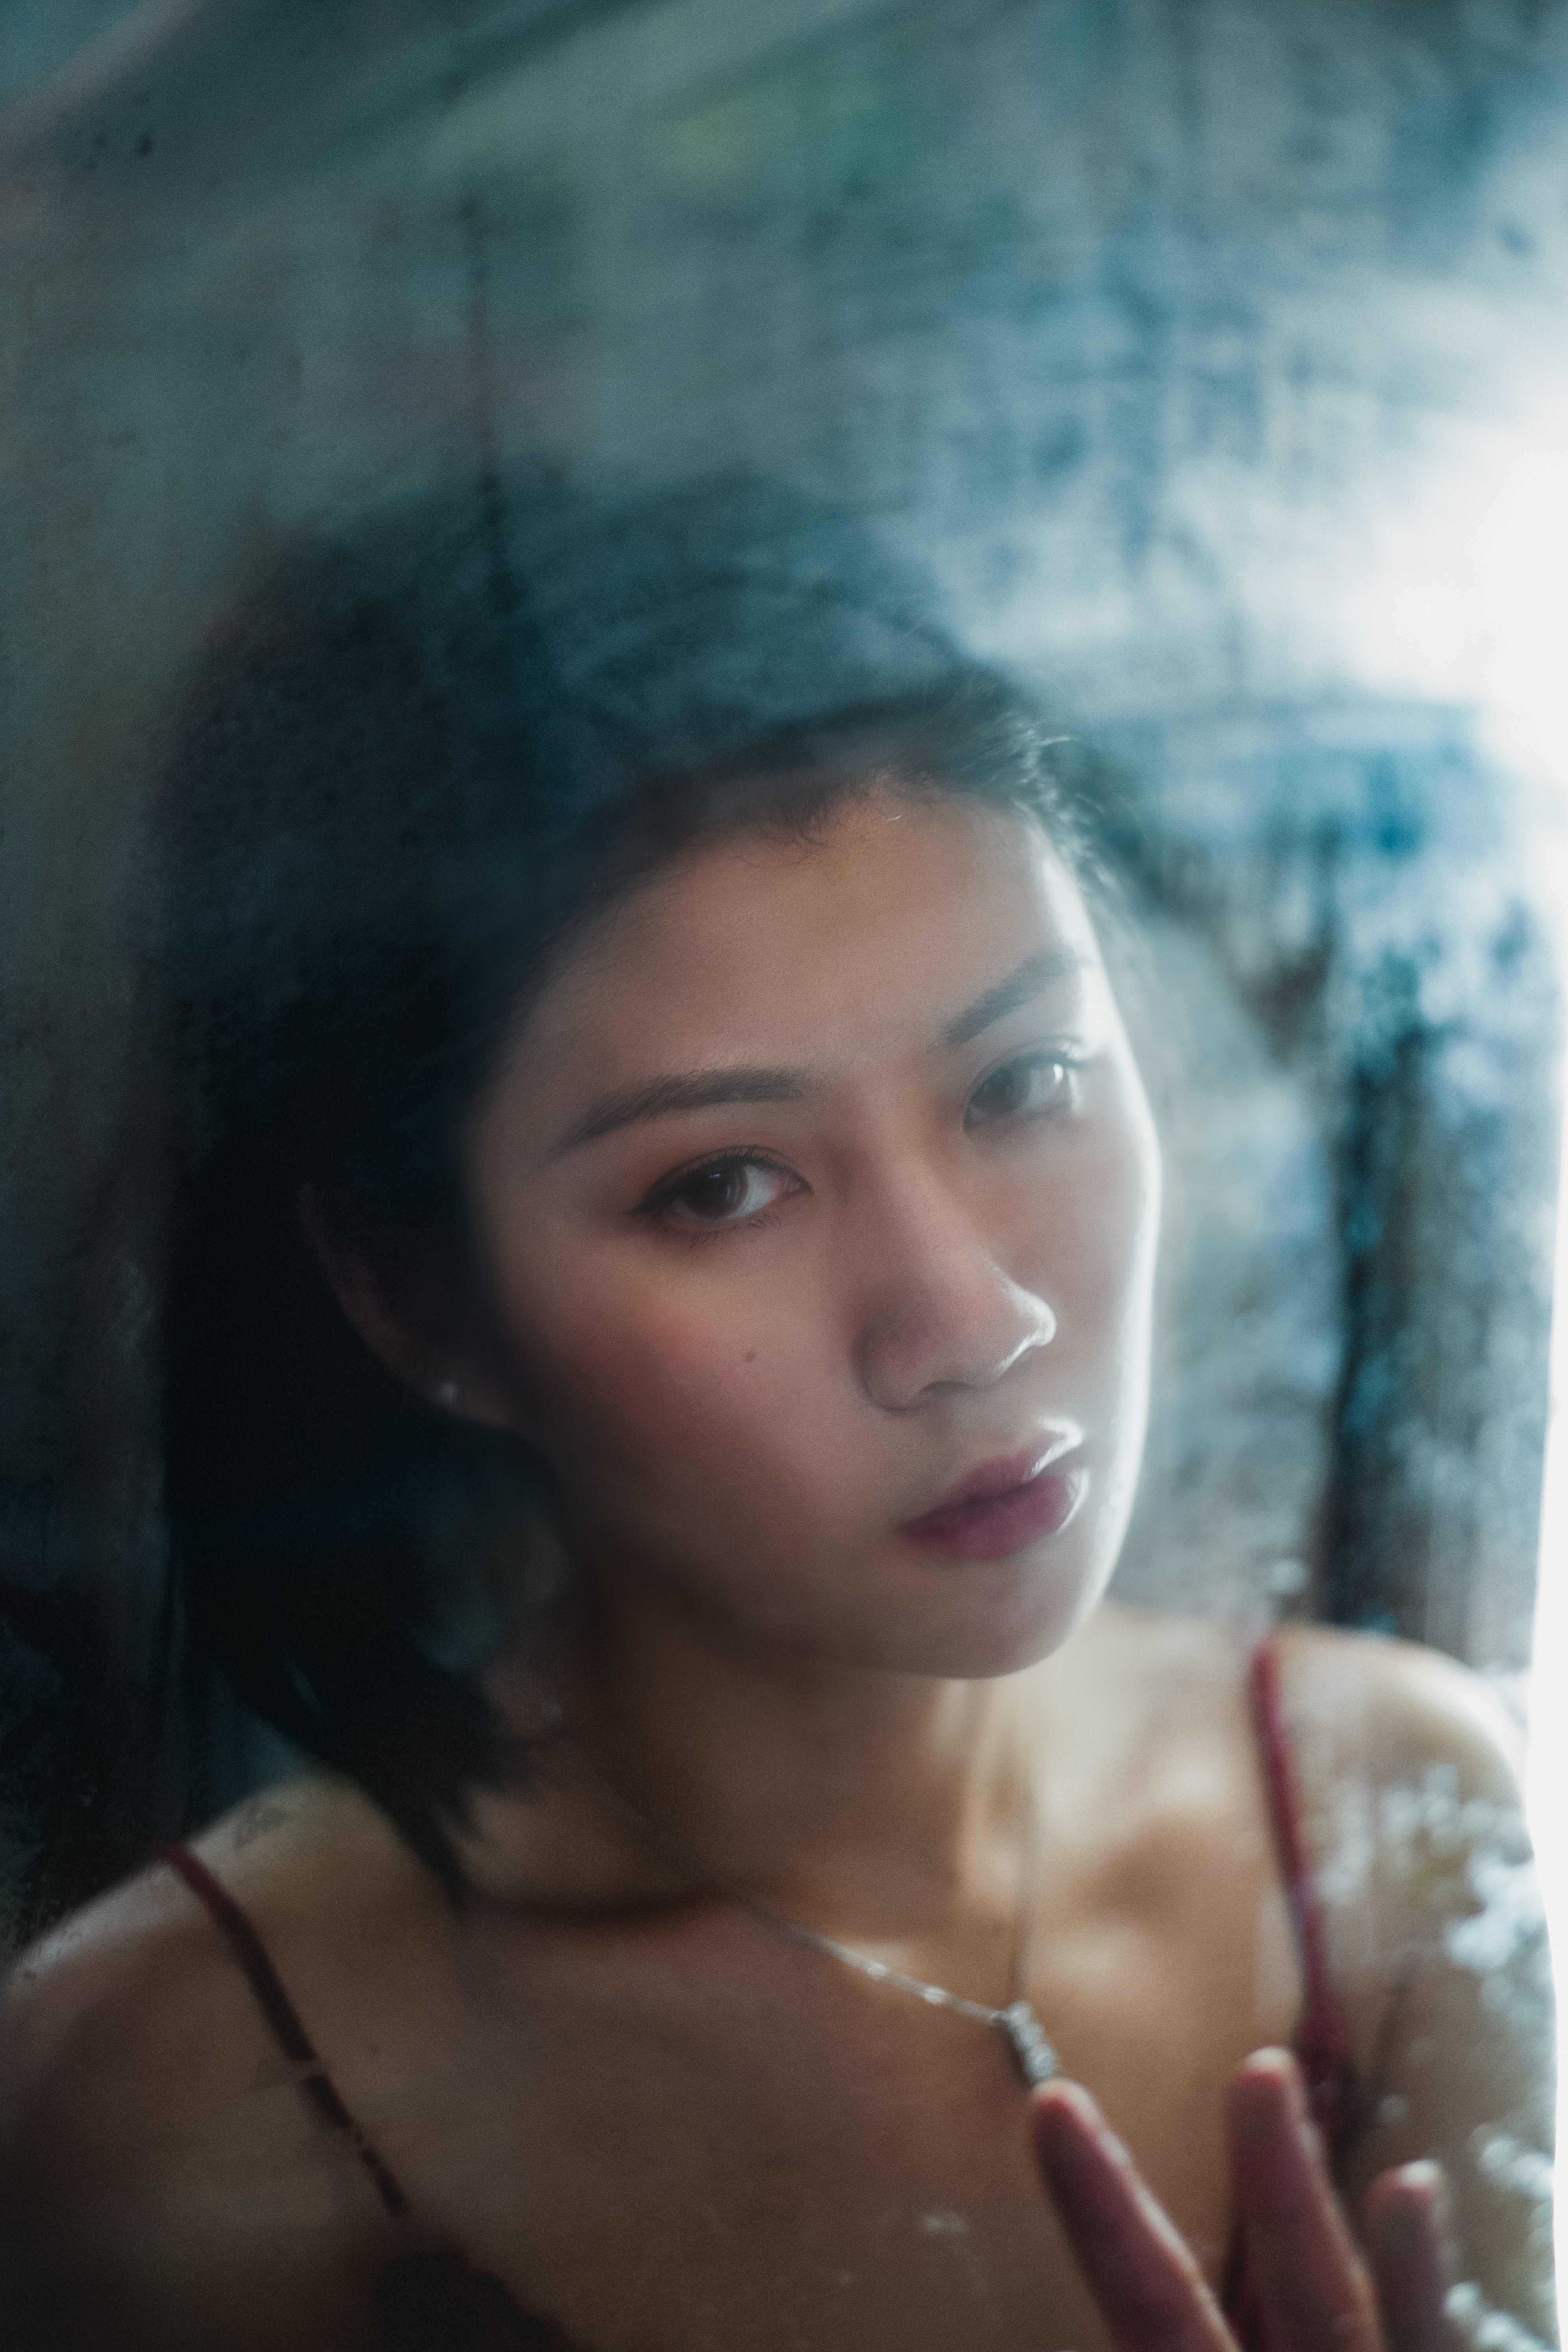
face, hair, eyebrow, lip, beauty, head, skin, nose, eye, forehead, black hair, hand, photography, smile, mouth, portrait, selfie, eyelash, long hair, brown hair, smoke